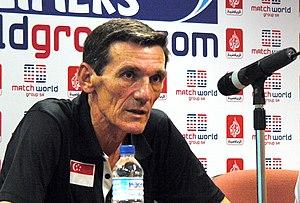
Radojko "Raddy" Avramović, né le 29 novembre 1949 à Sjenica, est un footballeur yougoslave qui évoluait au poste de gardien de but.